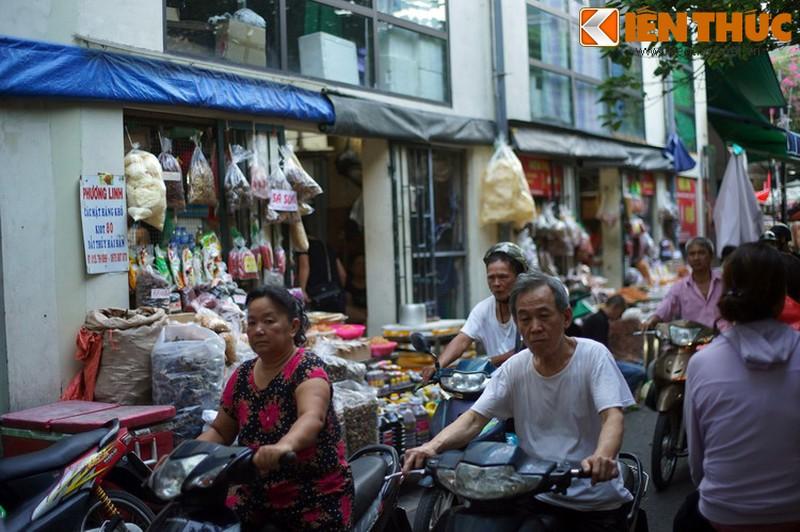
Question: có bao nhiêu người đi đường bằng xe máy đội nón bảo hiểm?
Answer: có một người đàn ông đi đường bằng xe máy có đội nón bảo hiểm